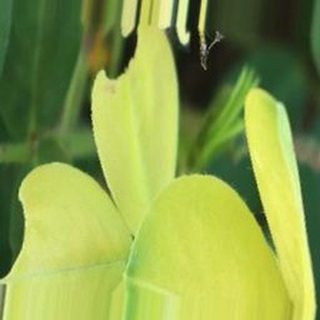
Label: groundnut_nutrition_deficiency